Allan Schore

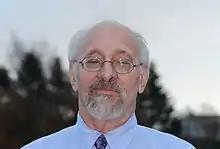
Allan Schore at Schizofrenidagene in Stavanger 2013

Allan N. Schore (born February 20, 1943) is an American psychologist and researcher in the field of neuropsychology.